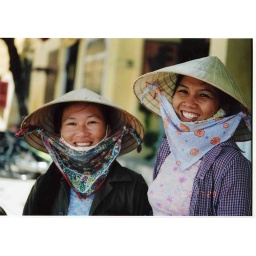
My boat captains on the river near Hoi An